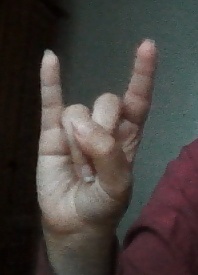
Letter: la